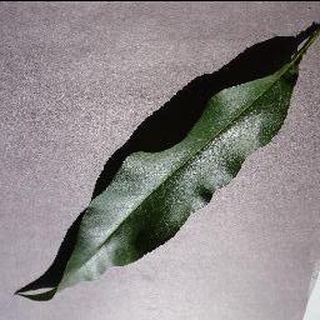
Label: healthy_peach